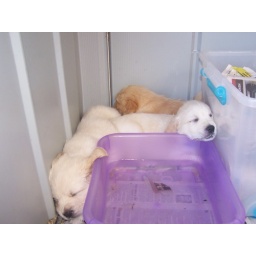
All bunched up around the cool water bowl - Miss Mint, Mr Peacock & Mr Pewter over the back